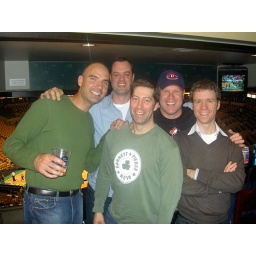
boys in a box